Bang Khonthi district

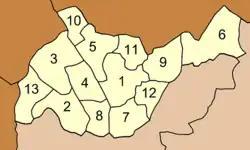
Map of subdistricts

As of December 2023 there are four subdistrict municipalities ("thesaban tambon"), Bang Krabue, Bang Yi Rong cover the whole subdistrict and Kradangnga covers a part of the subdistrict and Bang Nok Khwaek covers also a part of Bang Khonthi subdistrict. There are also seven subdistrict administrative organizations - SAO ("ongkan borihan suan tambon - o bo to"). Don Manora, Chom Pluak and Bang Phrom cover the whole subdistrict, while Kradangnga covers a part of the subdistrict. Six former SAO's were combined into three SAO's: Bang Sakae with Ban Promote, Rong Hip with Bang Kung and Bang Khonthi with Yai Phaeng.